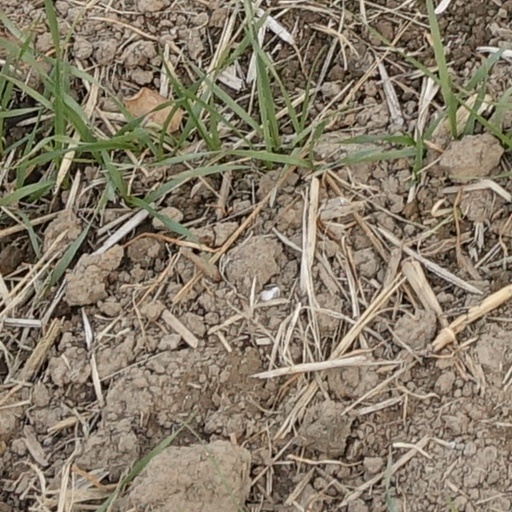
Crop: wheat